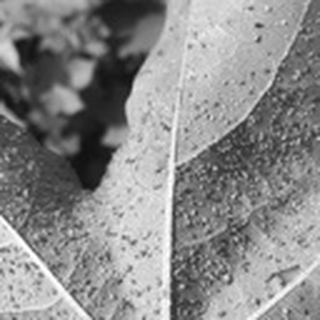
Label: cotton_aphids